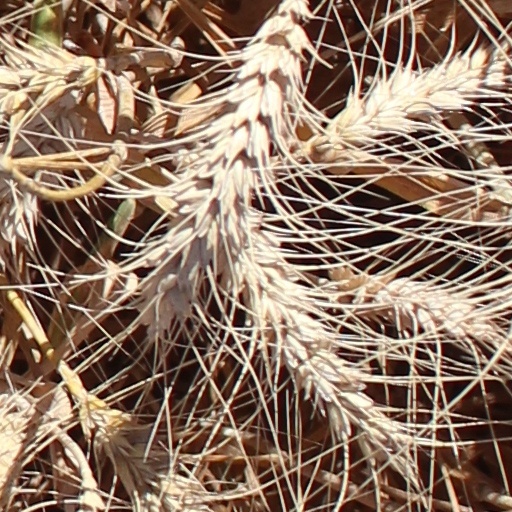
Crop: wheat